Keasel Broome

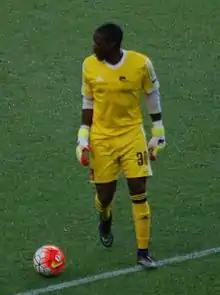
Broome in 2016

Keasel Broome (born 18 September 1991) is a Barbadian footballer who plays as a goalkeeper for National Premier Soccer League club Pittsburgh Hotspurs and the Barbadian national team.